Šanta

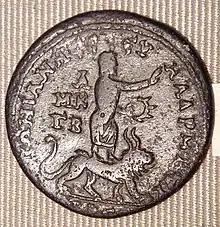
Reverse of a bronze sesterce from Tarsus from the reign of Caracalla showing the local god with a horned lion.

Šanta (Santa) was a god worshiped in Bronze Age Anatolia by Luwians and Hittites. It is presumed that he was regarded as a warlike deity, and that he could additionally be associated with plagues and possibly with the underworld, though the latter proposal is not universally accepted. In known texts he frequently appears alongside Iyarri, a deity of similar character. He is first attested in documents from Kanesh dated to the Old Assyrian period, and continues to appear in later treaties, ritual texts and theophoric names. He is also present in an offering lists from Emar written in Akkadian, though he did not belong to the local pantheon and rituals involving him were only performed on behalf of the Hittite administration by local inhabitants.